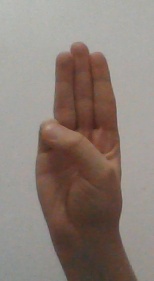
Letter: thaa